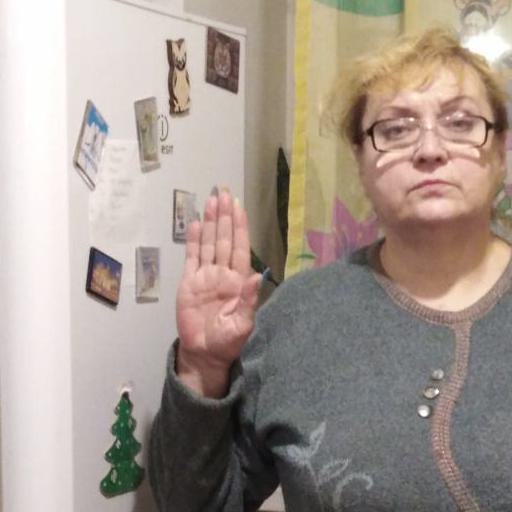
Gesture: stop